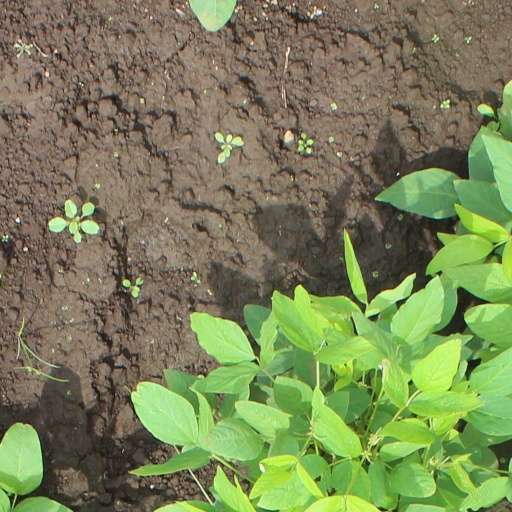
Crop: soybean